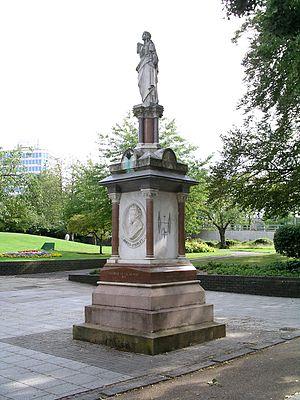
James Starley, né le 21 avril 1831 et mort le 17 juin 1881, est un inventeur anglais et le père de l'industrie du vélo. Il est l'un des constructeurs de vélos et de tricycles les plus innovants. Parmi ses inventions figurent l'engrenage différentiel et la perfectionnement de l'entraînement par chaîne de vélo.